HMCS Wetaskiwin

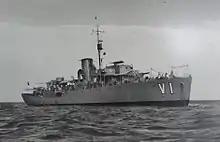
"Victoria" in venezuelan navy.

Following the end of hostilities, "Wetaskiwin" was paid off at Sorel, Quebec 19 June 1945. In 1946 she was sold to the Venezuelan Navy and renamed "Victoria". She was discarded and sold for scrapping in 1962.